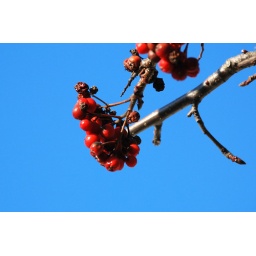
Berries against a blue sky